Pirate radio in the United Kingdom

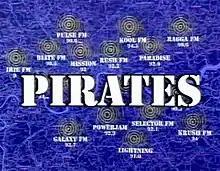
Pirates - 1993 documentary focusing on East London pirate radio

The authorities and media alleged an organised crime and drugs link with the rave stations, culminating in a high-profile raid in Hackney in the summer of 1993 on Rush. The "Evening Standard" headline exclaimed "Drug gangs set up fortresses." Harsher laws imposed more severe fines on DJs and businesses that advertised on stations. The Rush raid was featured in the seminal BBC Two documentary "Pirates", shown as part of the "Arena" series in December 1993.